Emil Constantinescu

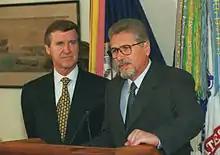
Emil Constantinescu with the U.S. Secretary of Defense William Cohen in an official visit at The Pentagon in the United States in July 1998

After the bloody violence committed by the miners who, at the call of the then president Ion Iliescu, invaded Bucharest in June 1990, he founded, together with his colleagues, professors, and students, the association "Solidaritatea Universitară" (i.e. "Academic Solidarity").